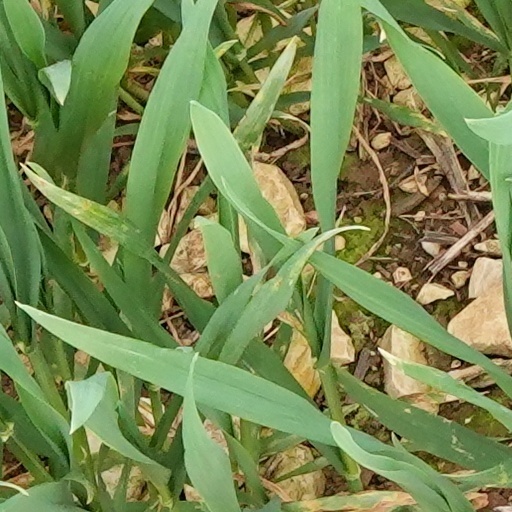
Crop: wheat